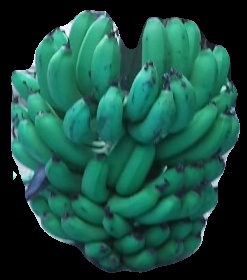
Variety: pachbale
Grade: grade2